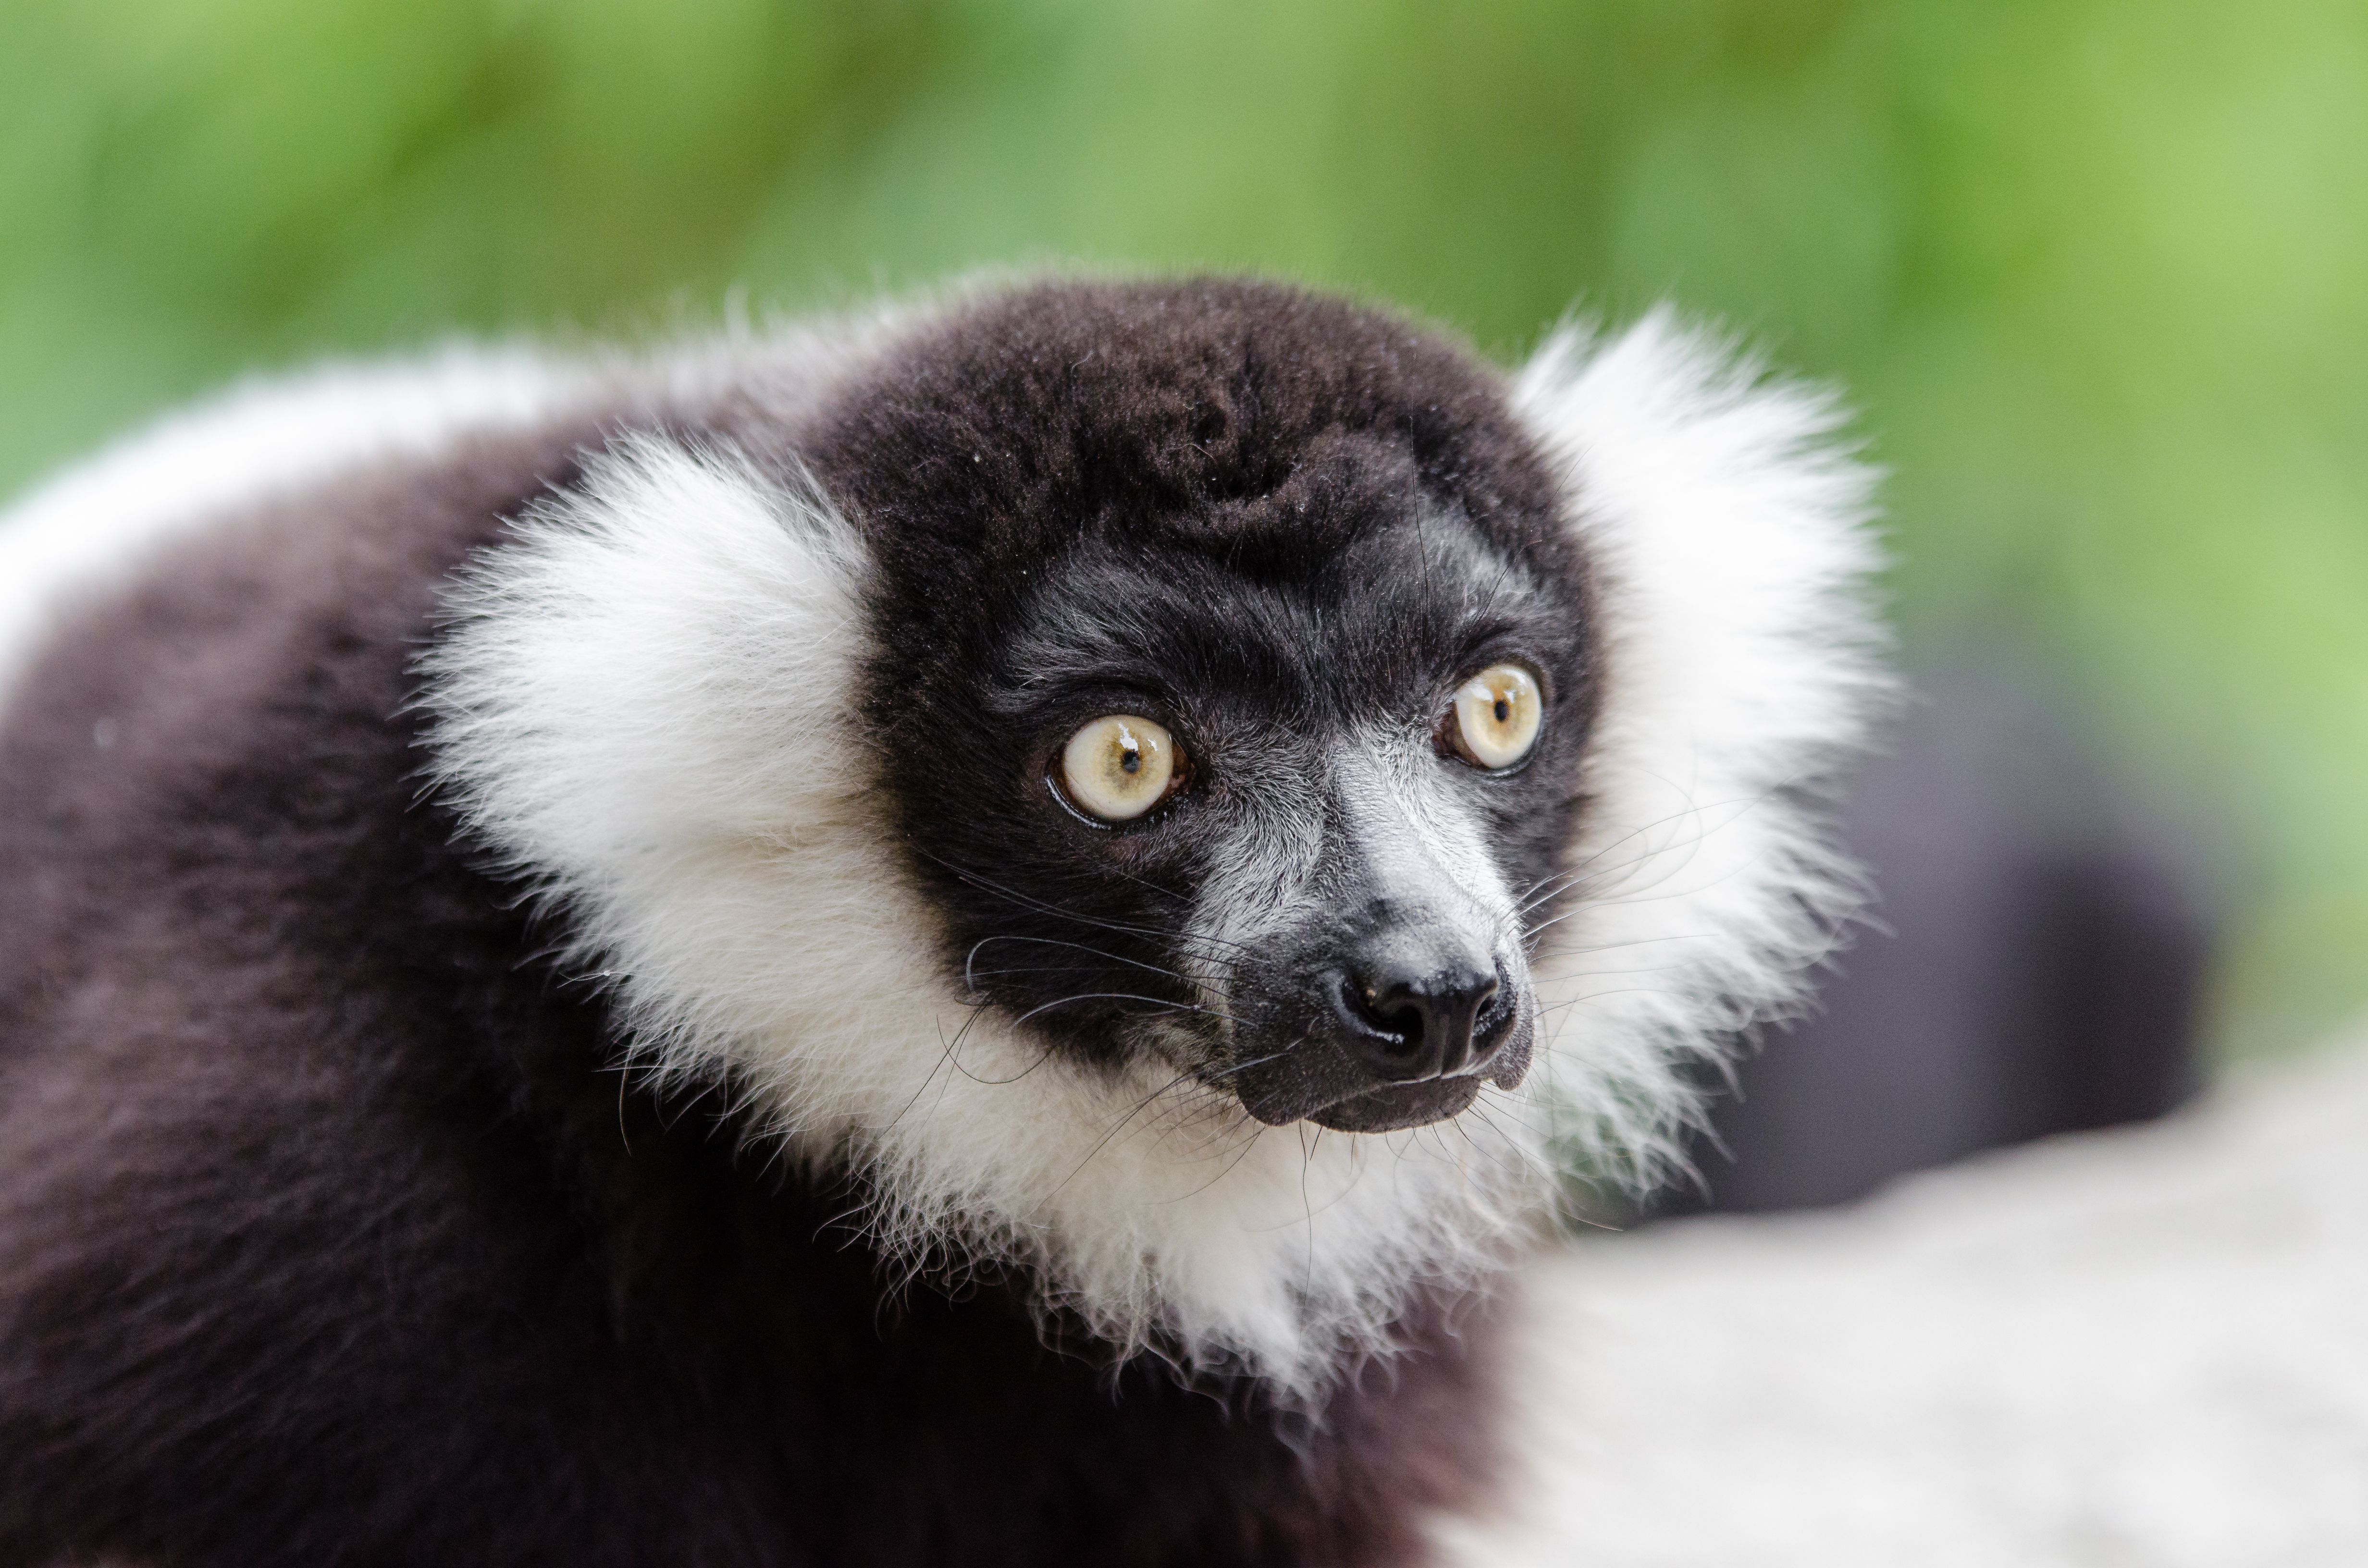
animal, wildlife, zoo, mammal, fauna, primate, madagascar, vertebrate, lemur, new world monkey